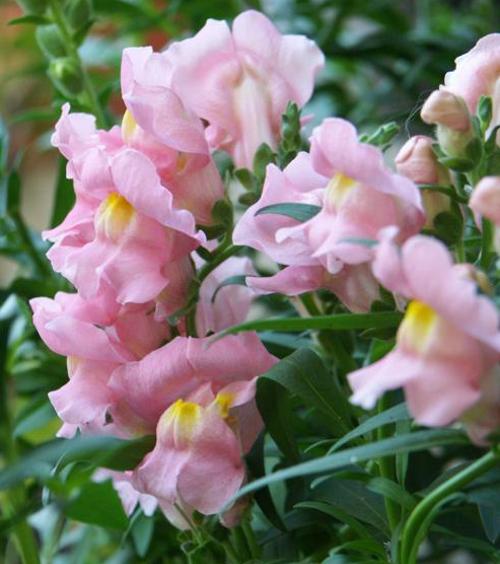
Label: snapdragon